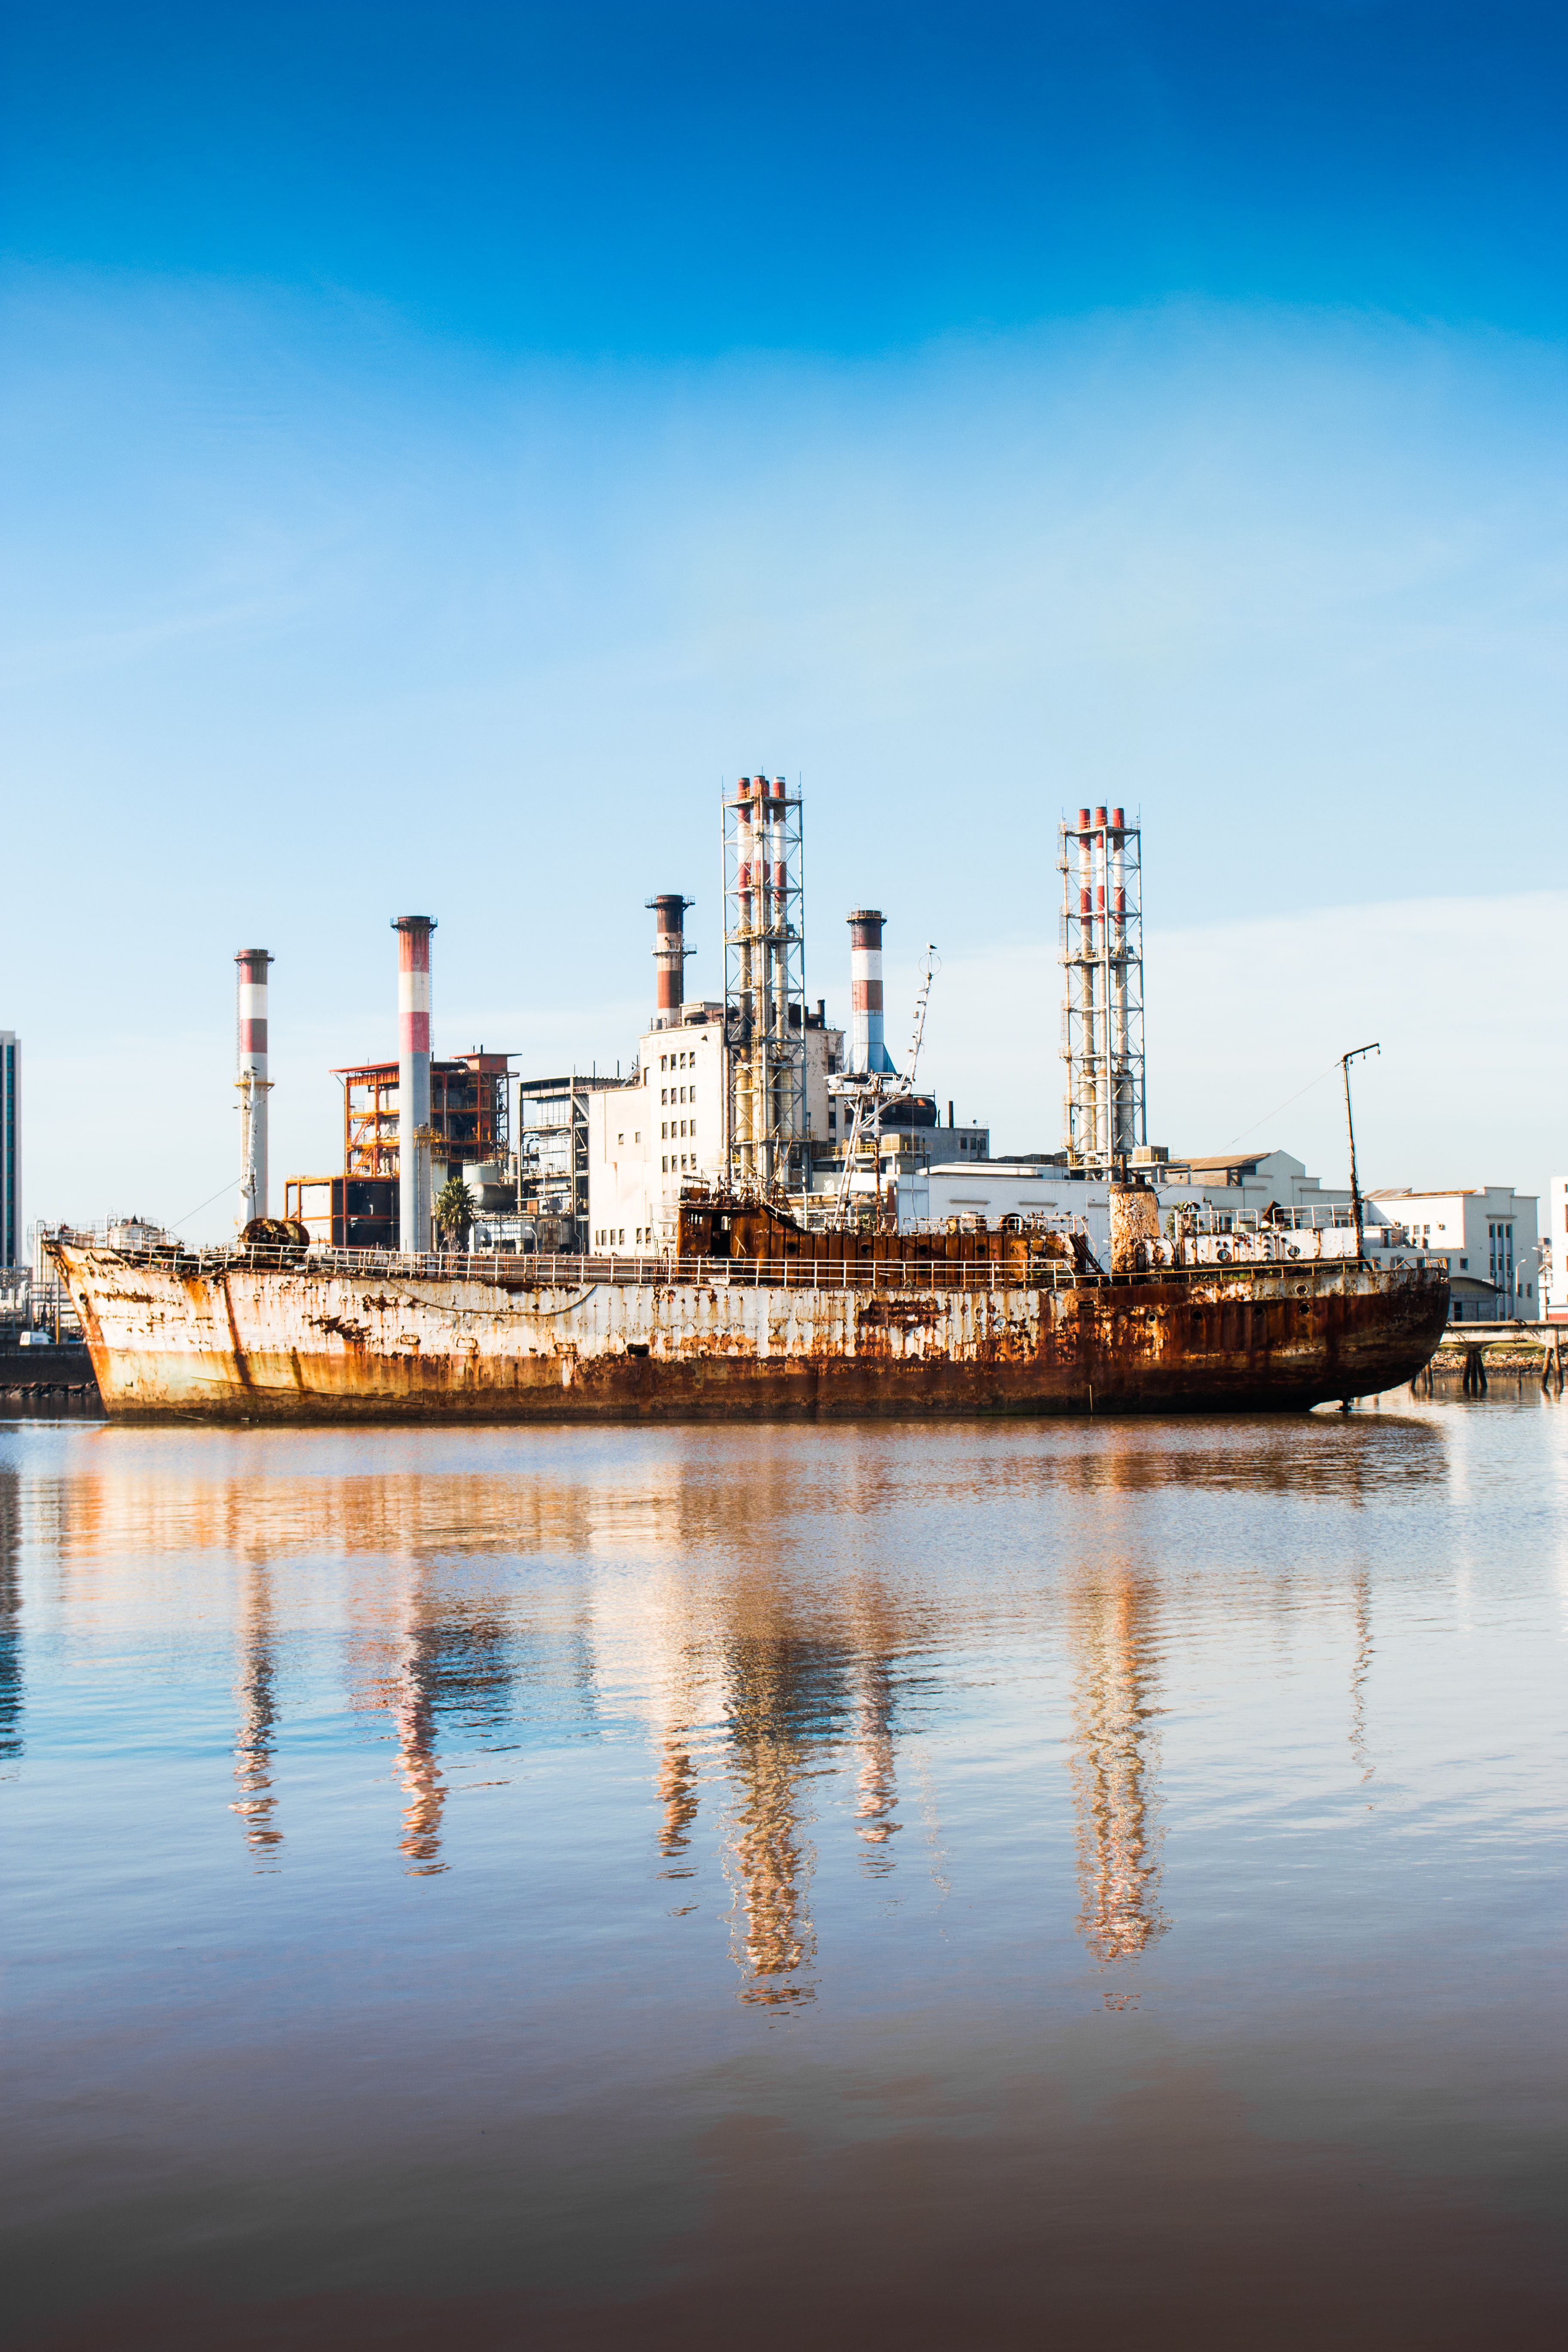
ship, ocean, port, yellow, grey, old, barco, viejo, oceano, puerto, montevideo, sky, amarillo, reflection, industry, watercraft, floating production storage and offloading, freight transport, cargo ship, harbor, container ship, channel, evening, victory ship, sea, tank ship, motor ship, river